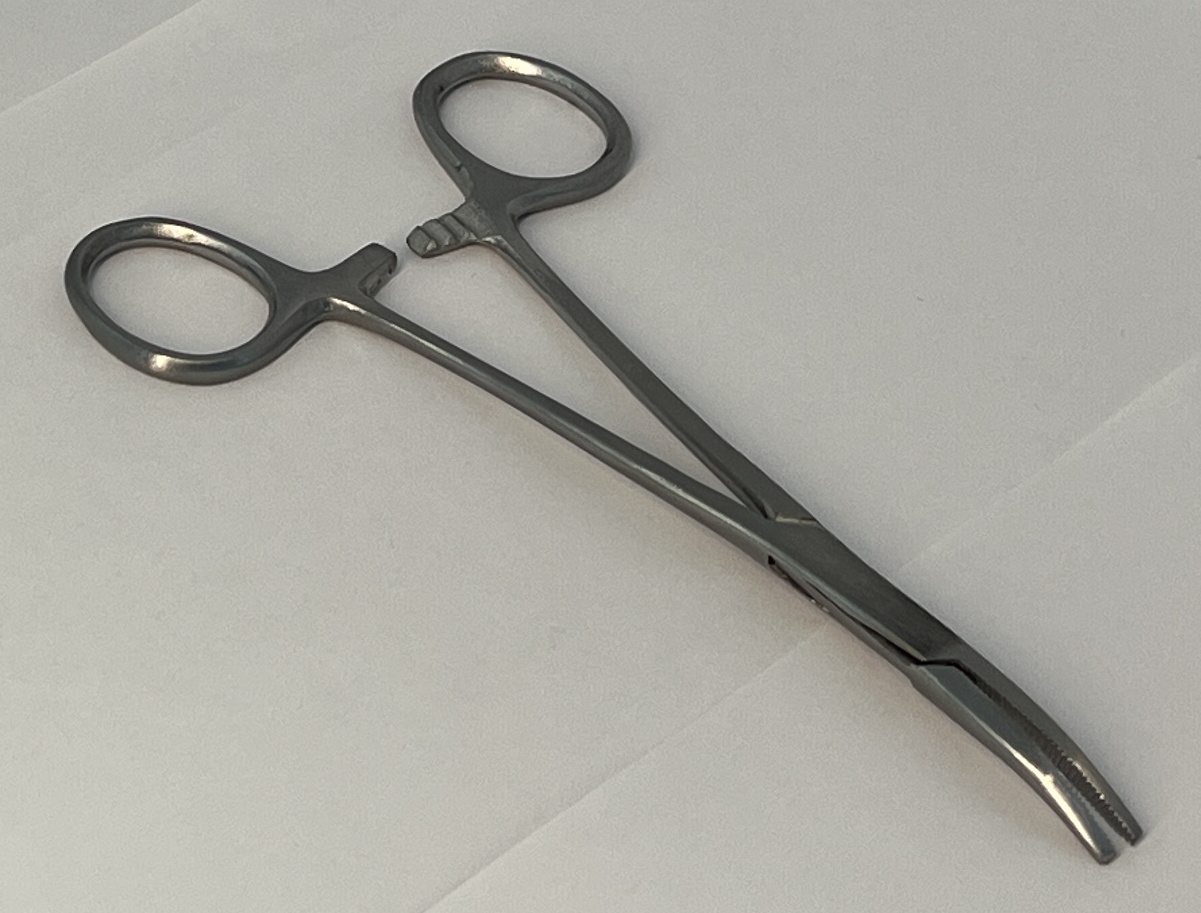
Hinged instrument state: open